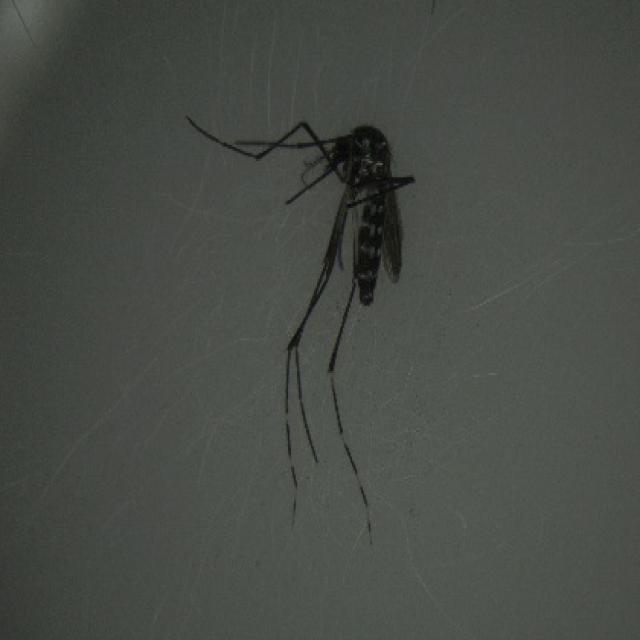
Species: aedes_albopictus